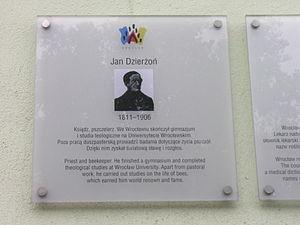
Jan Dzierżon était un intellectuel polonais et prêtre catholique mais est plus connu aujourd'hui en tant que naturaliste et apiculteur.